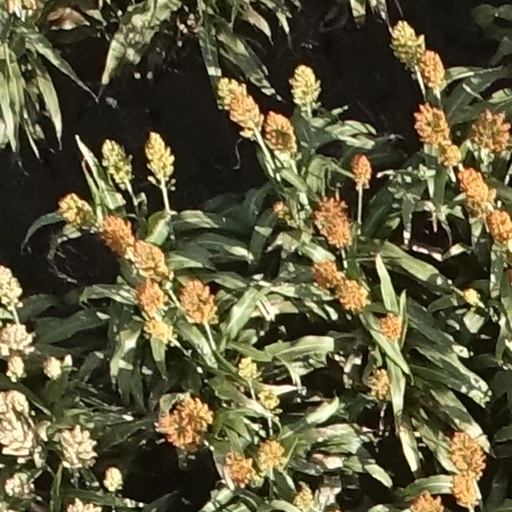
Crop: sorghum